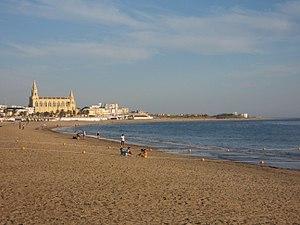
Chipiona est une commune espagnole située dans la province de Cadix, dans la communauté autonome d'Andalousie, et un village de la municipalité. En 2012, elle avait une population de 18 849 habitants qui multiplie en été. La superficie de la commune est 32,92 km ² et a une densité de 573,90 habitants / km ². La villa est située sur la côte Atlantique, à une altitude de 4 mètres, entre les villes de Rota et Sanlucar de Barrameda et à 60 km de Cadix, la capitale provinciale.